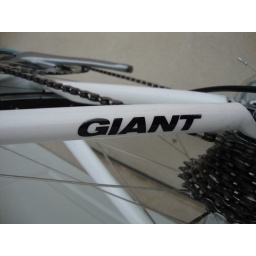
you can see white over spray on the upper part of the G, where the seller repainted the bike